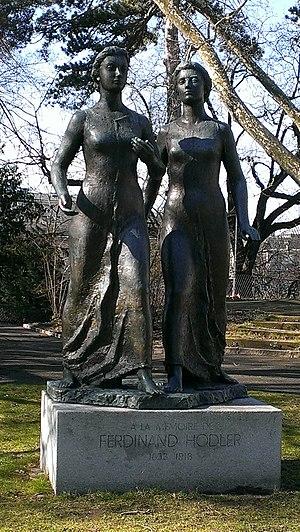
Monument à la mémoire de Ferdinand hodler - Henri König - Promenade du Pin, Genève